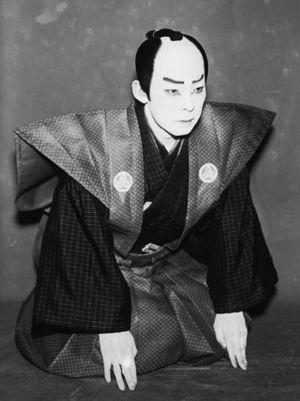
Sugawara Denju Tenarai Kagami est une pièce japonaise de théâtre bunraku et kabuki écrite conjointement par Takeda Izumo I., Takeda Izumo II., Namiki Sōsuke et Miyoshi Shōraku. Avec Yoshitsune Senbon-sakura et Kanadehon Chūshingura, c'est l'une des trois pièces les plus célèbres et populaires du répertoire kabuki. Sugawara est d'abord représenté en pièce de théâtre de marionnettes en août 1746 au Takemoto-za d'Osaka, puis sur la scène kabuki le mois suivant à Kyoto. Les débuts à Edo ont lieu au Ichimura-za au cours du mois de mars suivant.